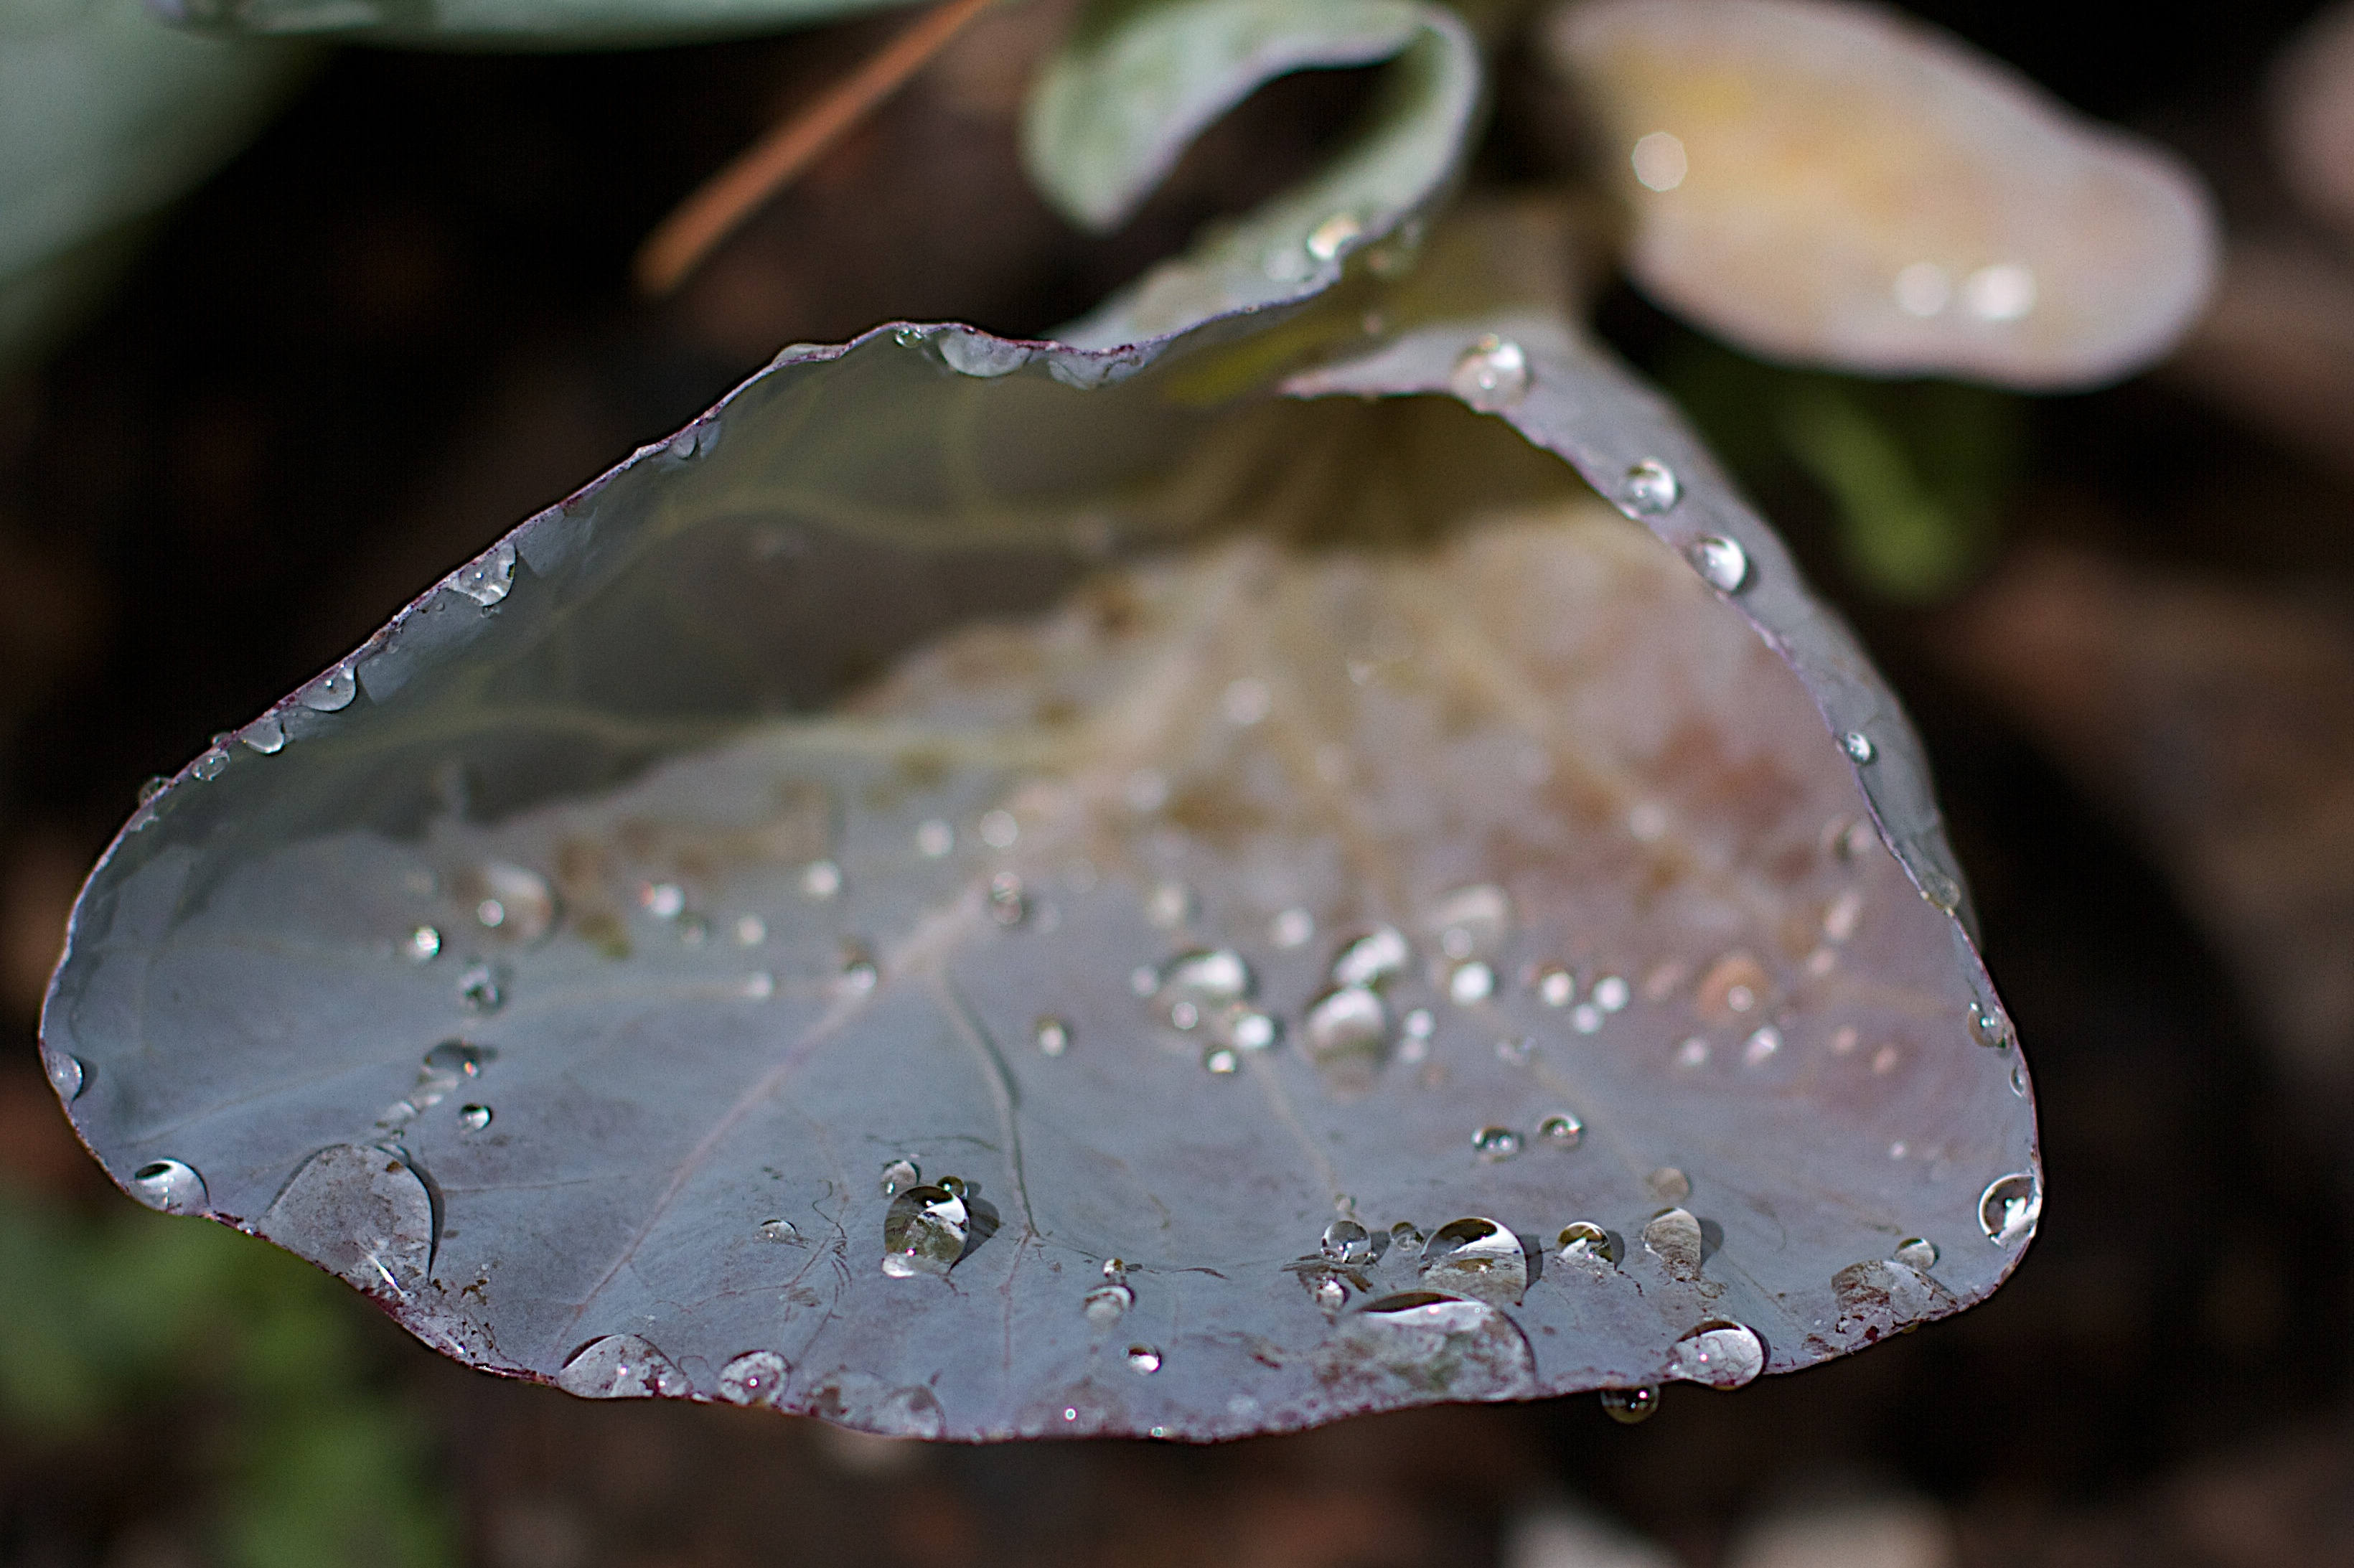
water, leaf, flower, petal, close up, macro photography